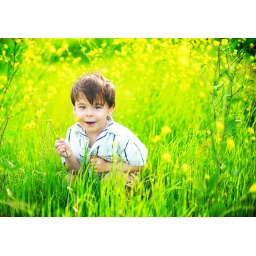
field near my house